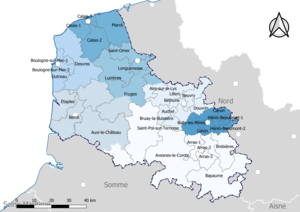
Carte du découpage cantonal du département du Pas-de-Calais (France), avec en surimpression les arrondissements (en nuances de bleu) - Carte arrêtée au 1er janvier 2019.
Le département du Pas-de-Calais compte 39 cantons depuis le redécoupage cantonal de 2014.